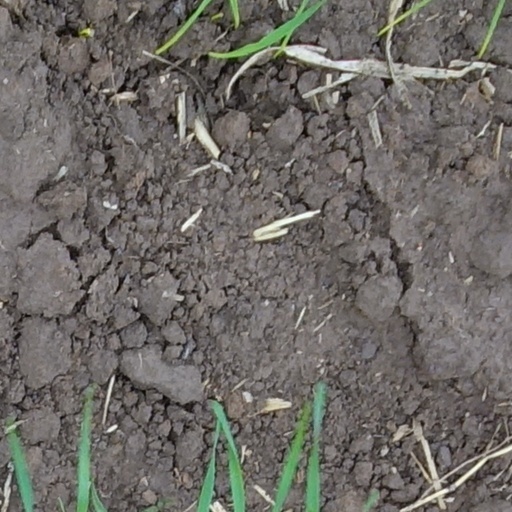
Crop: wheat